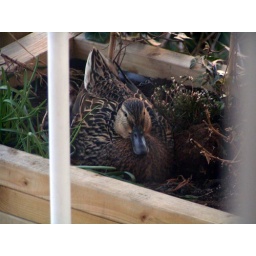
A duck in our flowers